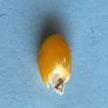
Maize quality: Bad